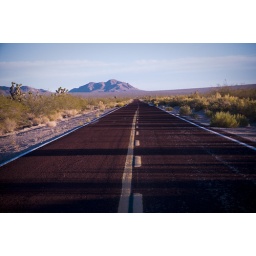
Rented a convertible and went on a road trip from LA to Las Vegas. Photoshoot in the dessert.